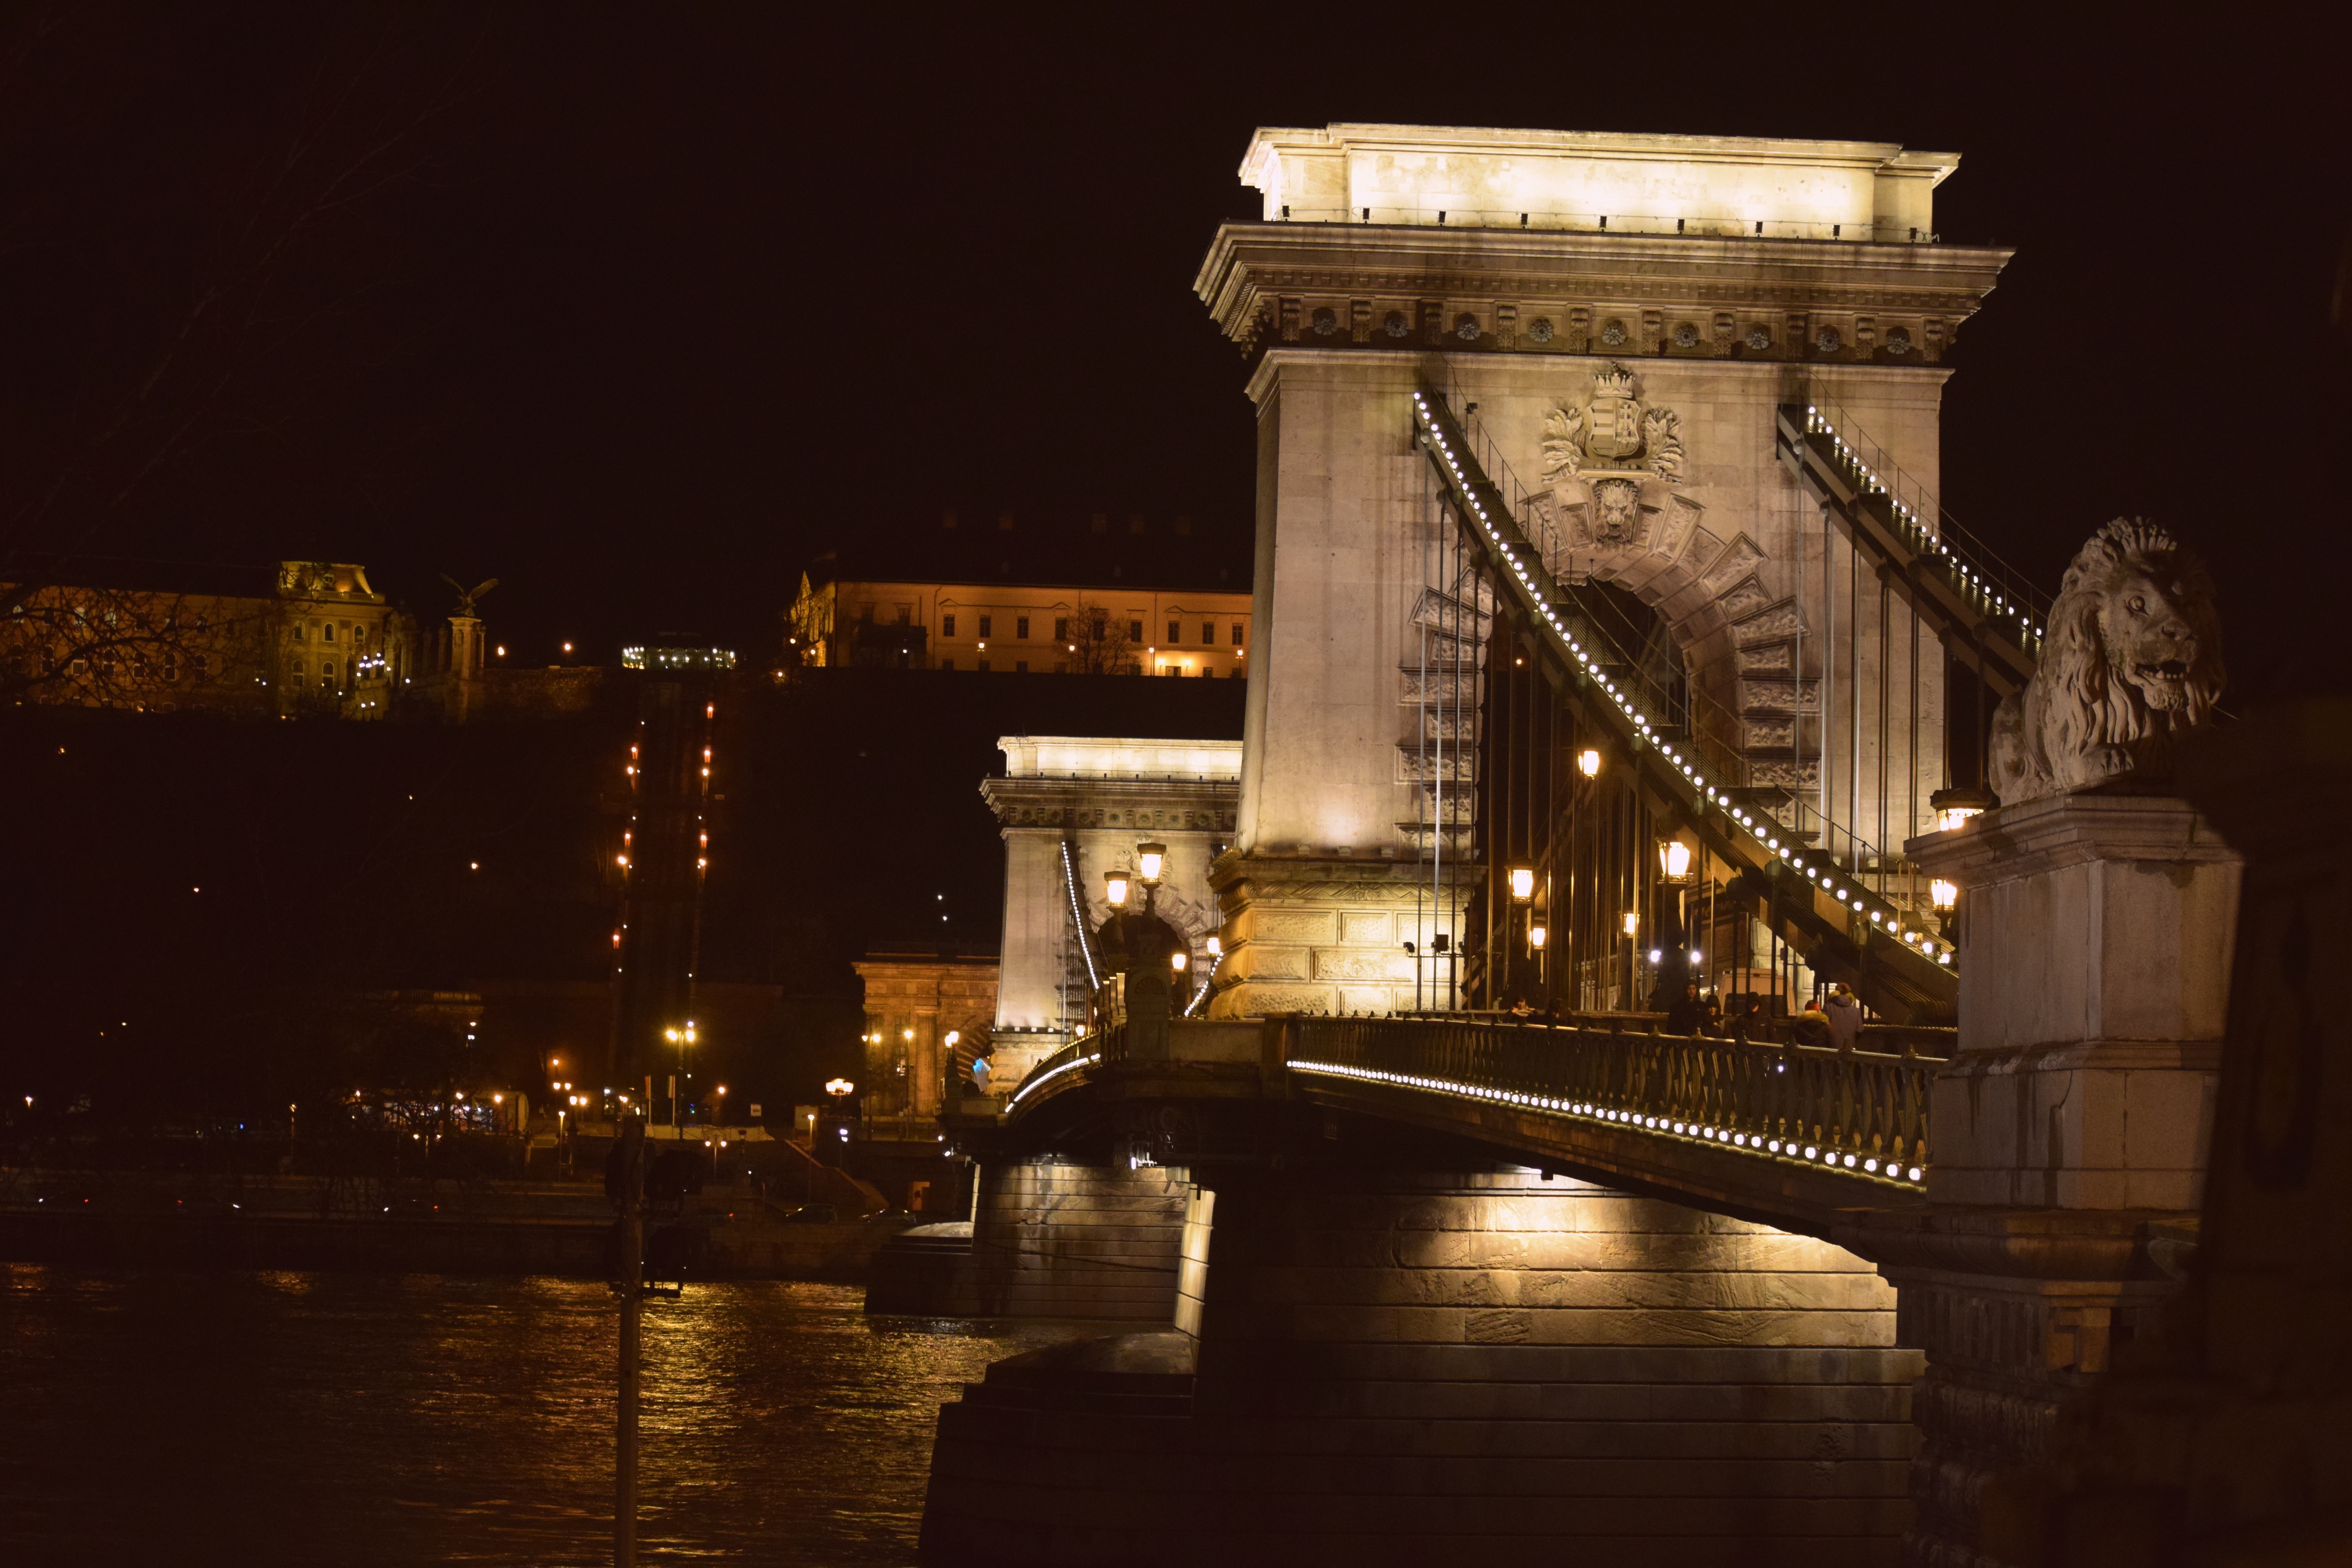
light, bridge, night, cityscape, dusk, evening, reflection, landmark, darkness, at night, budapest, chain bridge